Le Cousin Pons

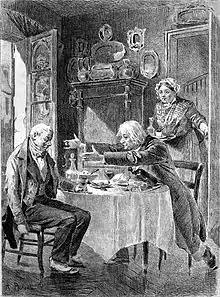
Title page illustration of "Cousin Pons" (Philadelphia: George Barrie & Son, 1897).

Le Cousin Pons is one of the last of the 94 novels and short stories that make up Honoré de Balzac’s "Comédie humaine". Begun in 1846 as a novella, it was envisaged as one part of a diptych, "Les Parents pauvres" ("The Poor Relations"), along with "La Cousine Bette" ("Cousin Bette"). The book was originally published as a serial in "Le Constitutionnel", but during 1847 it grew into a full-length novel, with a male poor relation, Pons, as its subject, ("La Cousine Bette" describes a female poor relation)